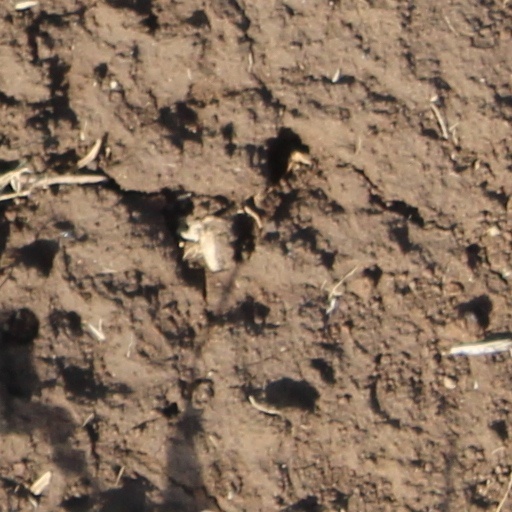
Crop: wheat